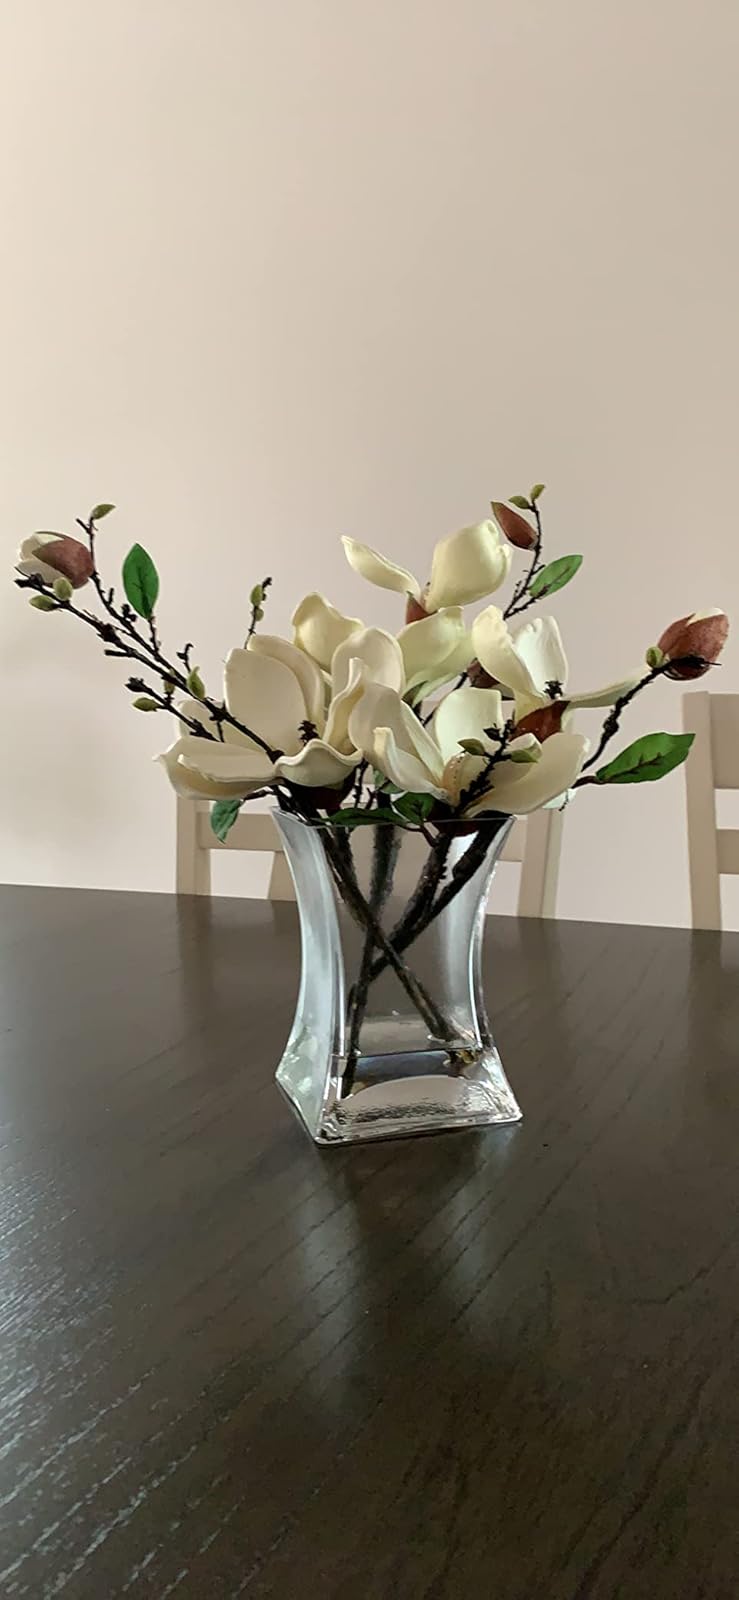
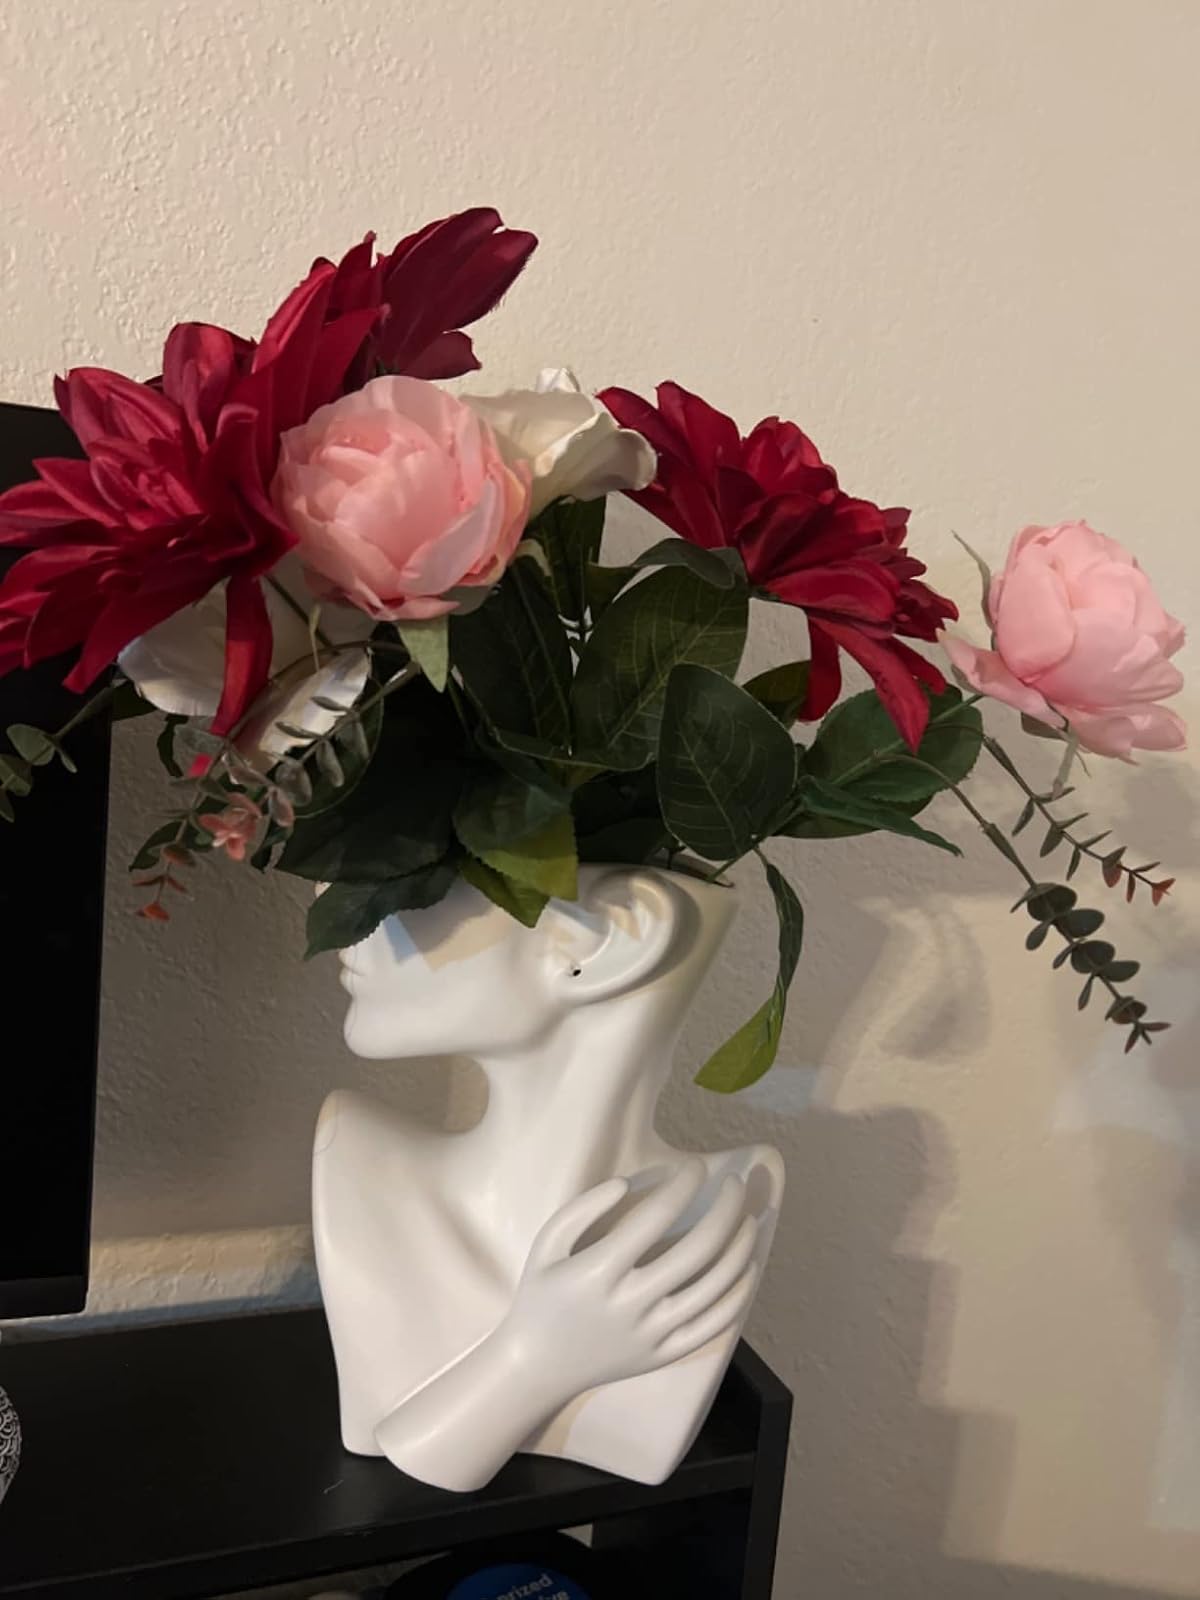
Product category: vase
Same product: no